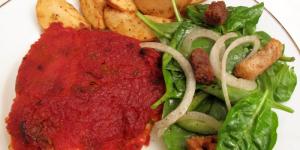
pescado a la diabla